Tokyo Racecourse

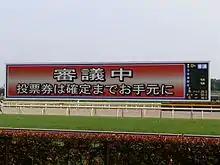
Turf Vision video screen

Tokyo Racecourse hosts numerous G1 (Grade 1) races, including the Japan Cup, Tokyo Yushun (the Japanese Derby) and the Yasuda Kinen, a part of the Asian Mile Challenge.